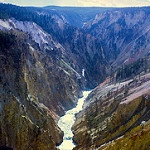
Label: glacier